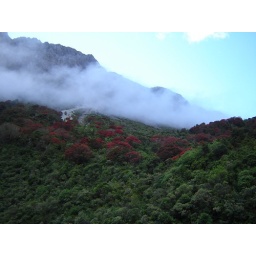
Rata trees in flower